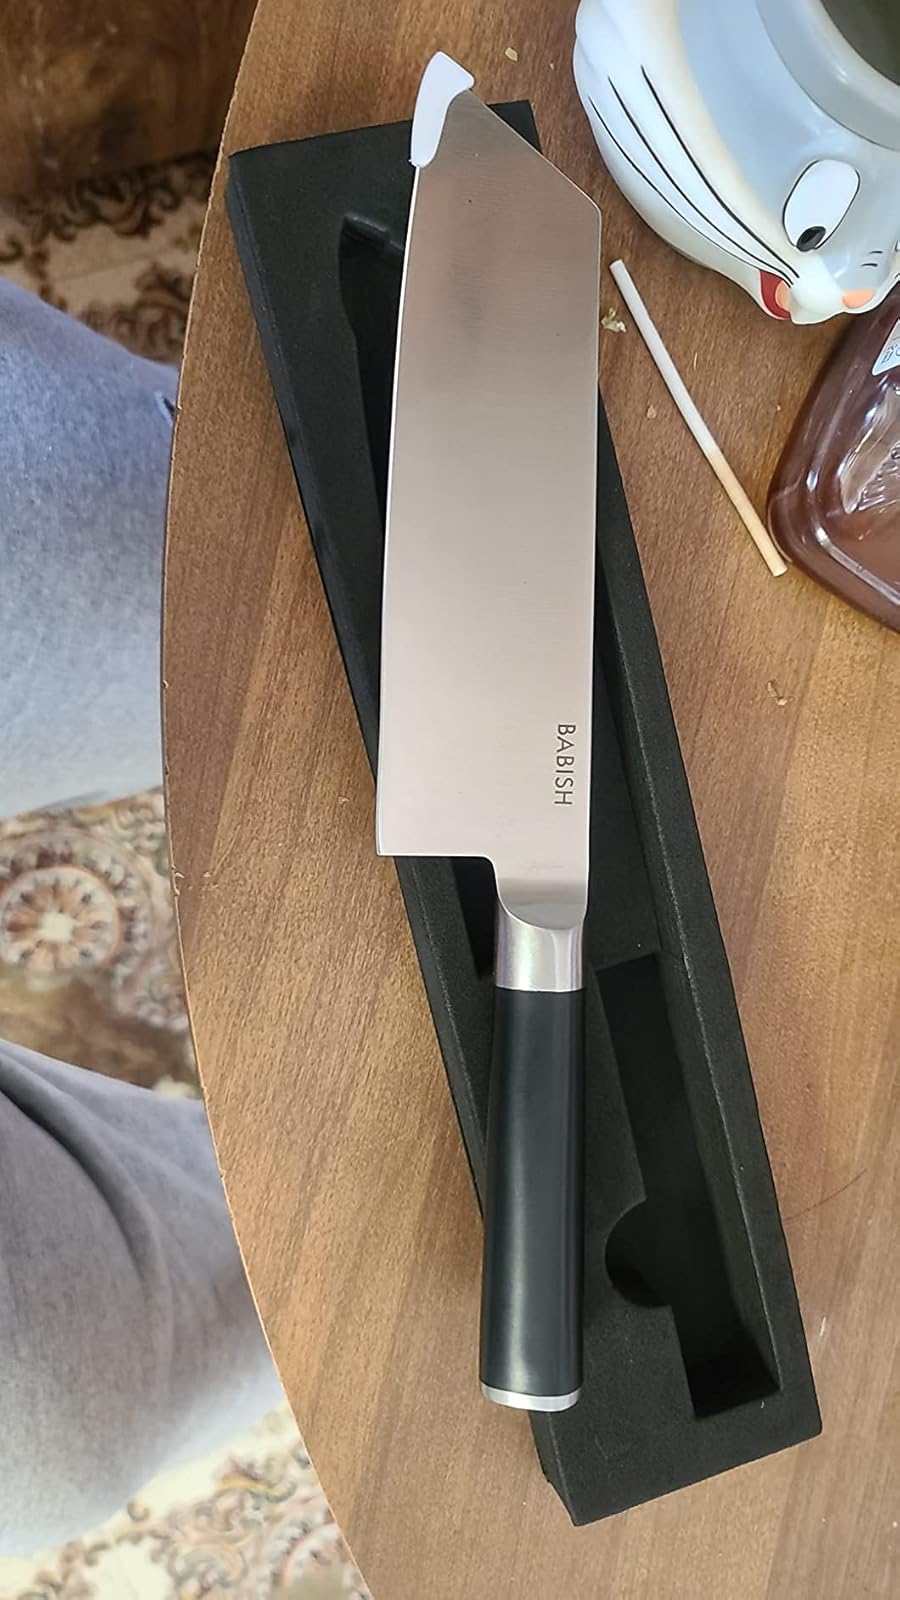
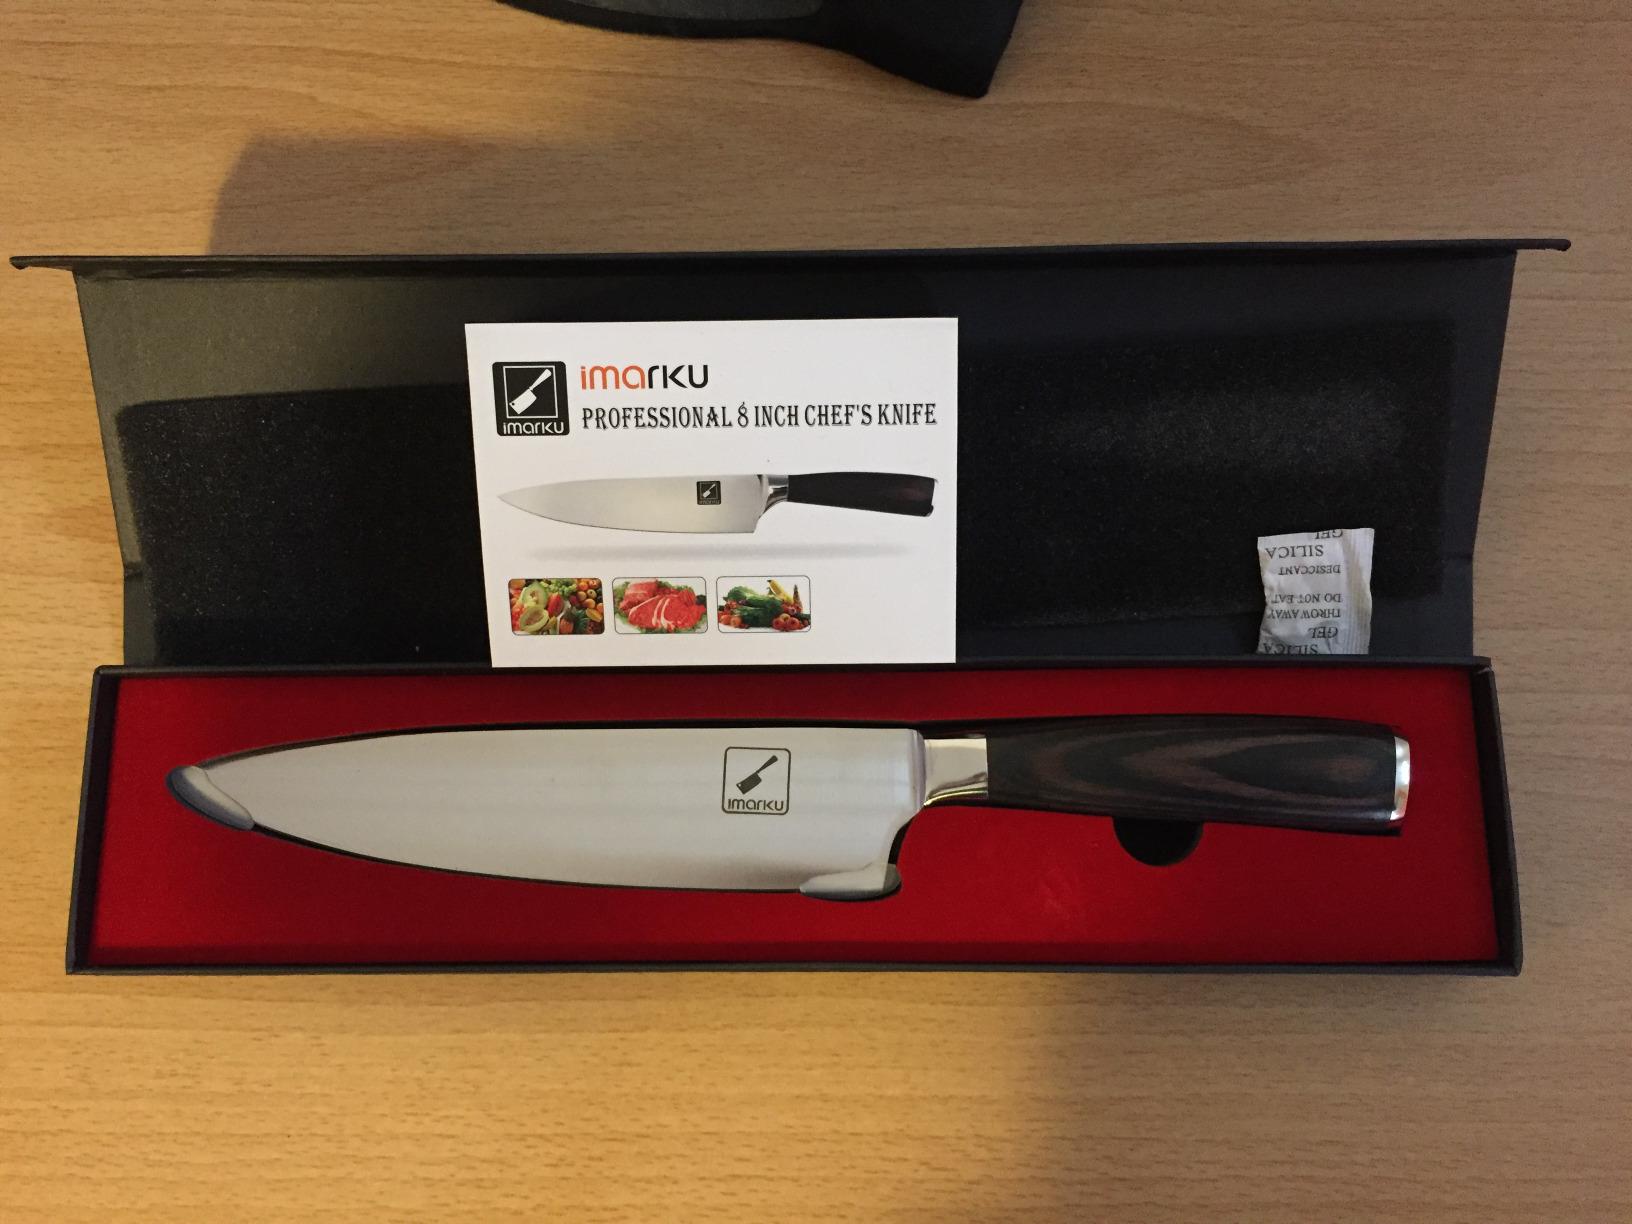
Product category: items_knife
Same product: no